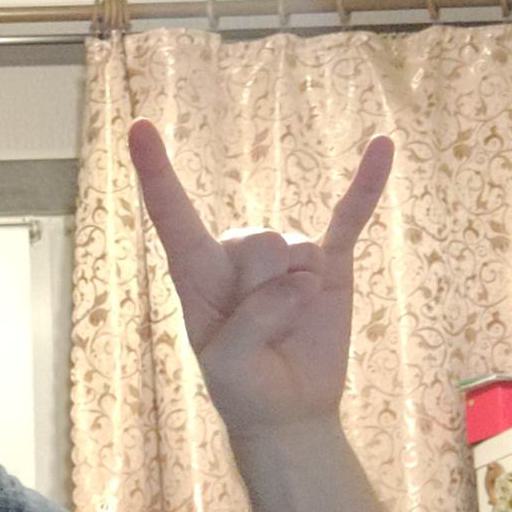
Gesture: rock